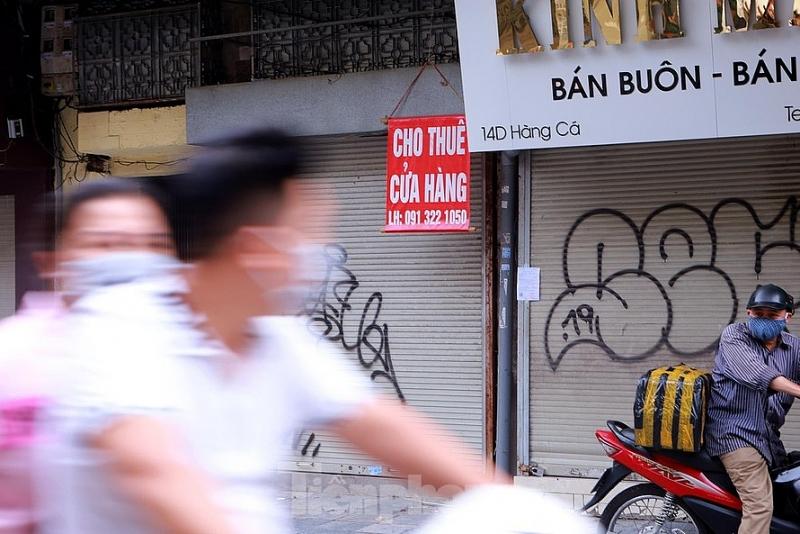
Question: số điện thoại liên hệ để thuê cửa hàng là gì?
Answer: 0913221050